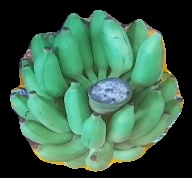
Variety: elakki-bale
Grade: grade2